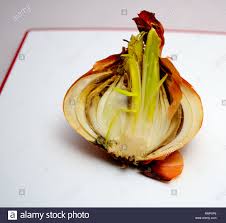
Waste category: biological